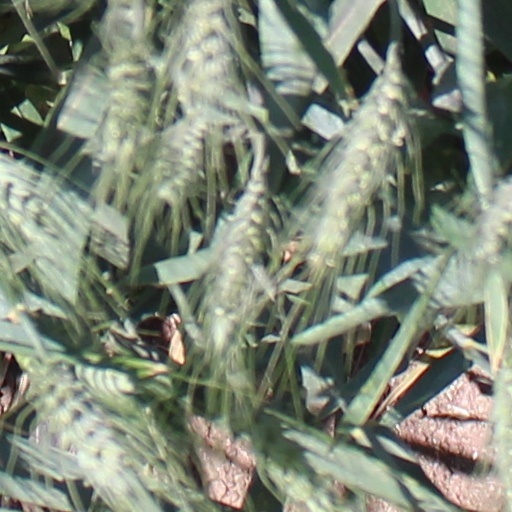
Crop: wheat